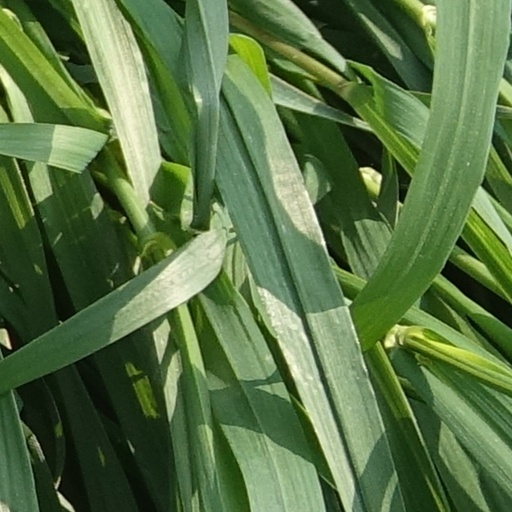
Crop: wheat